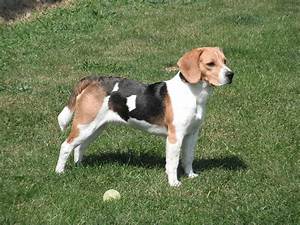
Label: dog